Laura Askew Haygood

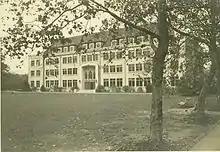
McTyeire School

In 1884, Haygood was sent to China as a missionary by the Woman's Board of Missions of the MECS. While in Shanghai, she helped found the McTyeire School in 1892, which is now Shanghai No. 3 Girls' High School. Placed on medical furlough between 1894 and 1896, Haygood would afterwards return to China to serve as director of the Woman's Board.